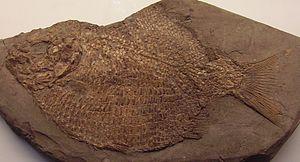
Dapedium est un genre éteint de poissons aux écailles émaillées qui a connu son plus grand développement au cours du Trias supérieur et du Jurassique.